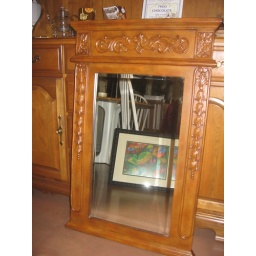
SOLD: wall mirror, beveled glass in molded frame